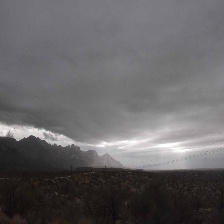
Cloud type: Nimbostratus